Mickie Yoshino

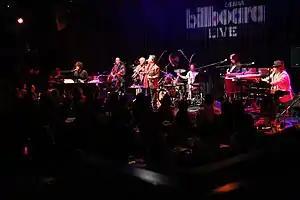
Godiego at Billboard Live Osaka in 2015

Yoshino reformed Godiego in 2006 with the popular members Yukihide Takekawa, Takami Asano, Steve Fox, and Tommy Snyder. They had a three-year series of concerts for Tokyo Metropolitan Art Space, 2007–2009. In 2014, Yoji Yoshizawa joined the band, and they continue to tour, releasing CDs and DVDs.